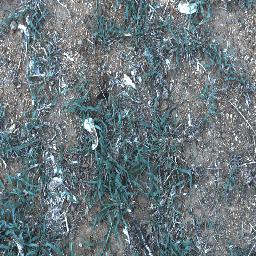
Label: negative